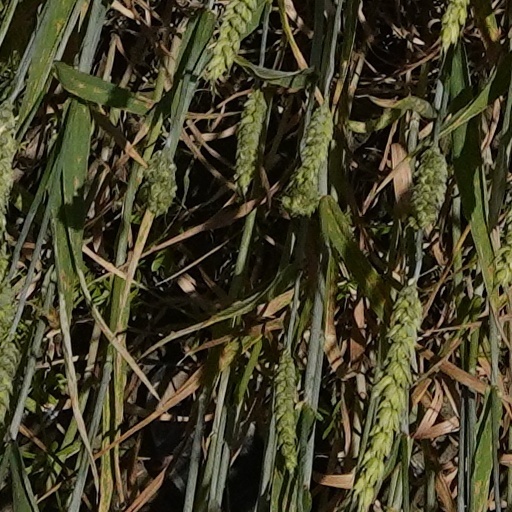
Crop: wheat